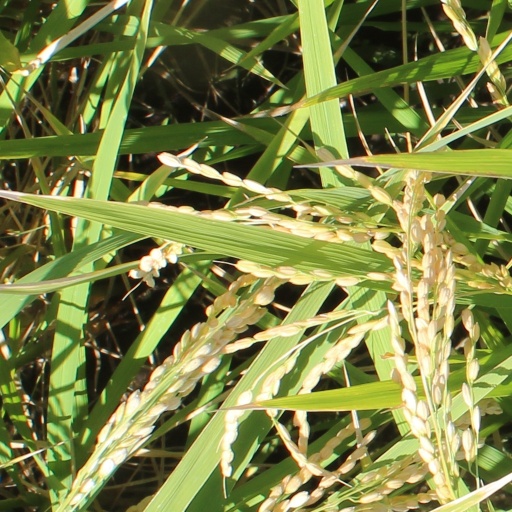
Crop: rice